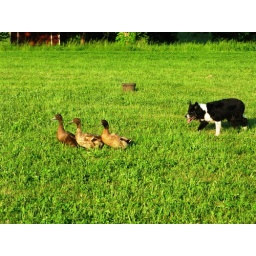
Columbia Land Conservancy annual barbecue.Duck herding! The best thing I've ever watched while sitting in the grass drinking beer.